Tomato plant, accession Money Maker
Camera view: horizontal (90 deg, fisheye); turntable rotation: 210 degrees
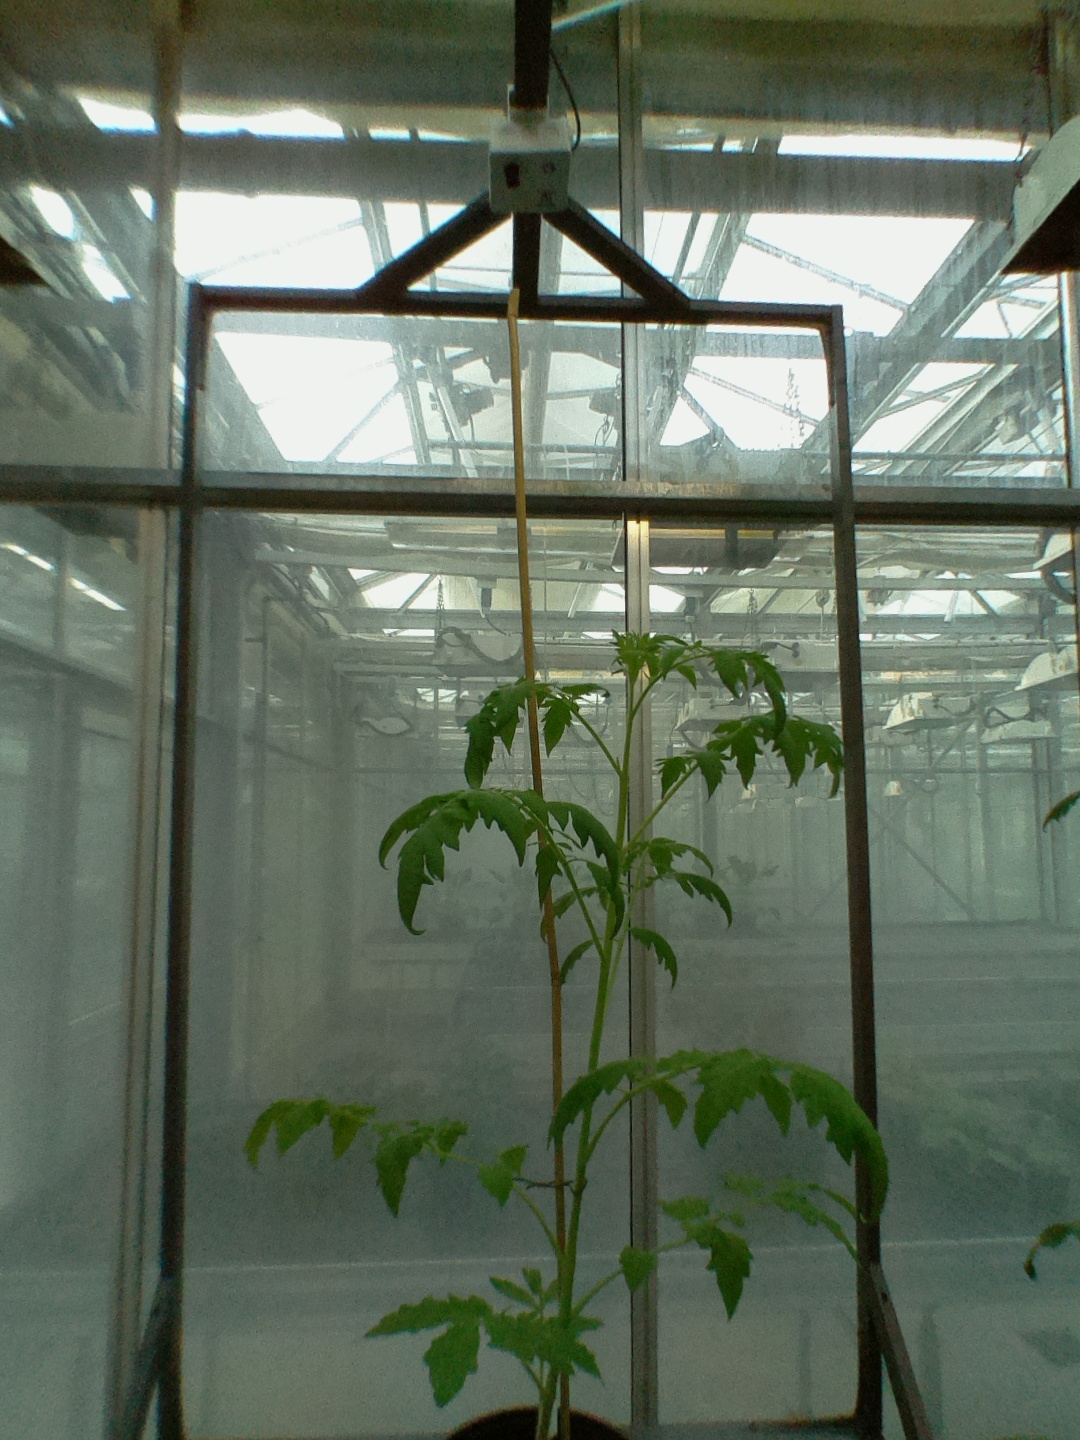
BBCH growth stage 16: 12 of true leaves visible